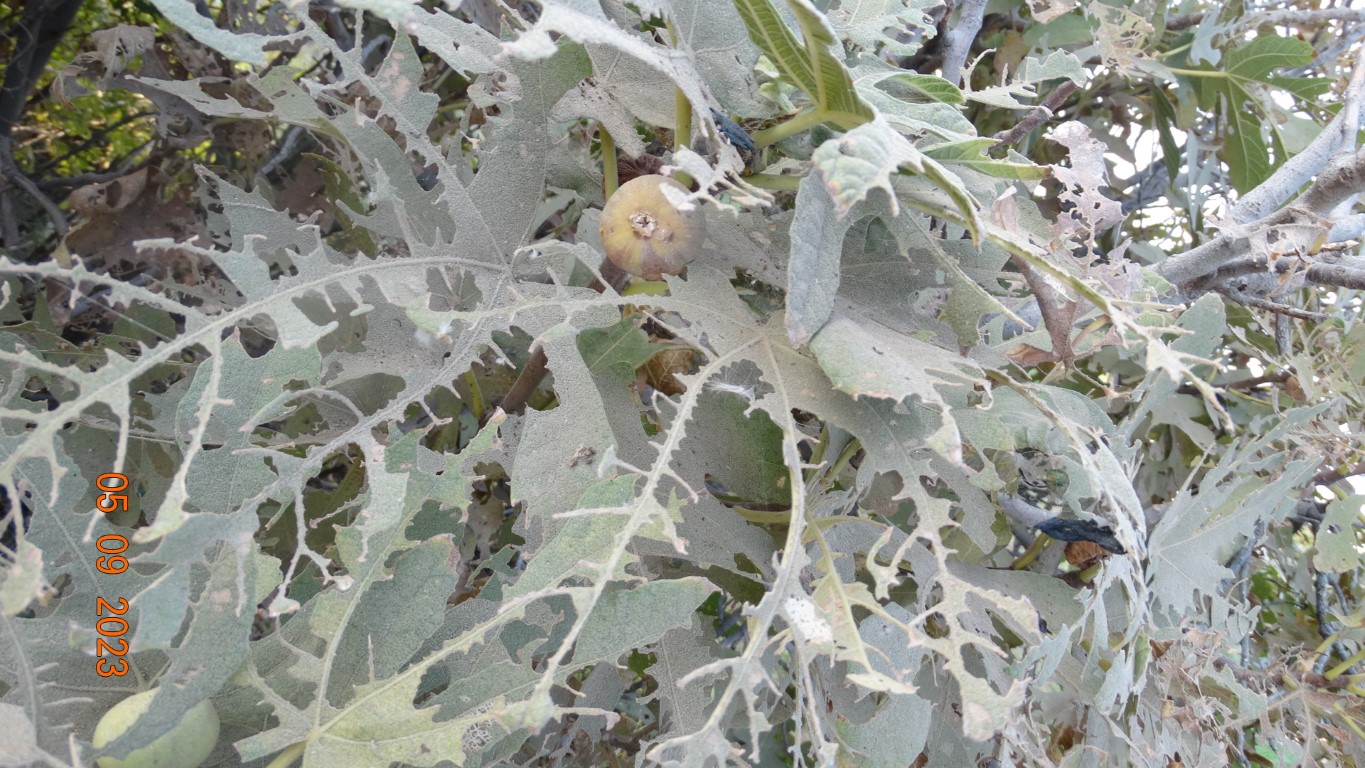
Label: infected